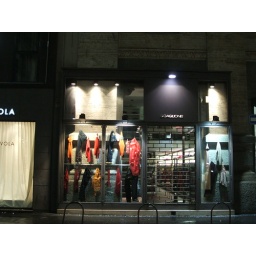
Interesting shop front. See the original stone portal sheltered by the high glass shop window.